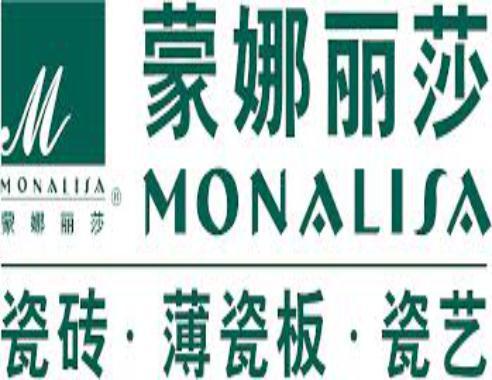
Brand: mona lisa-3
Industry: Necessities